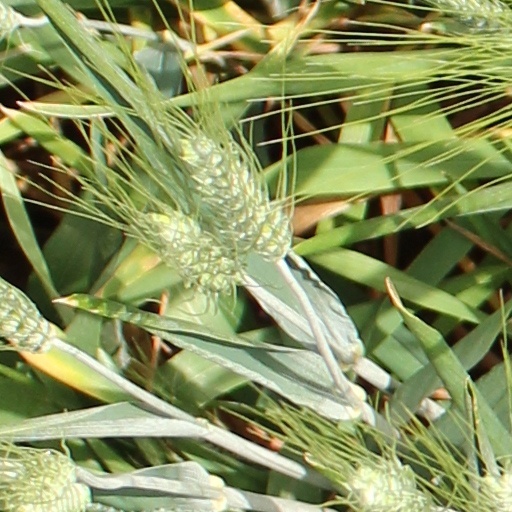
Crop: wheat